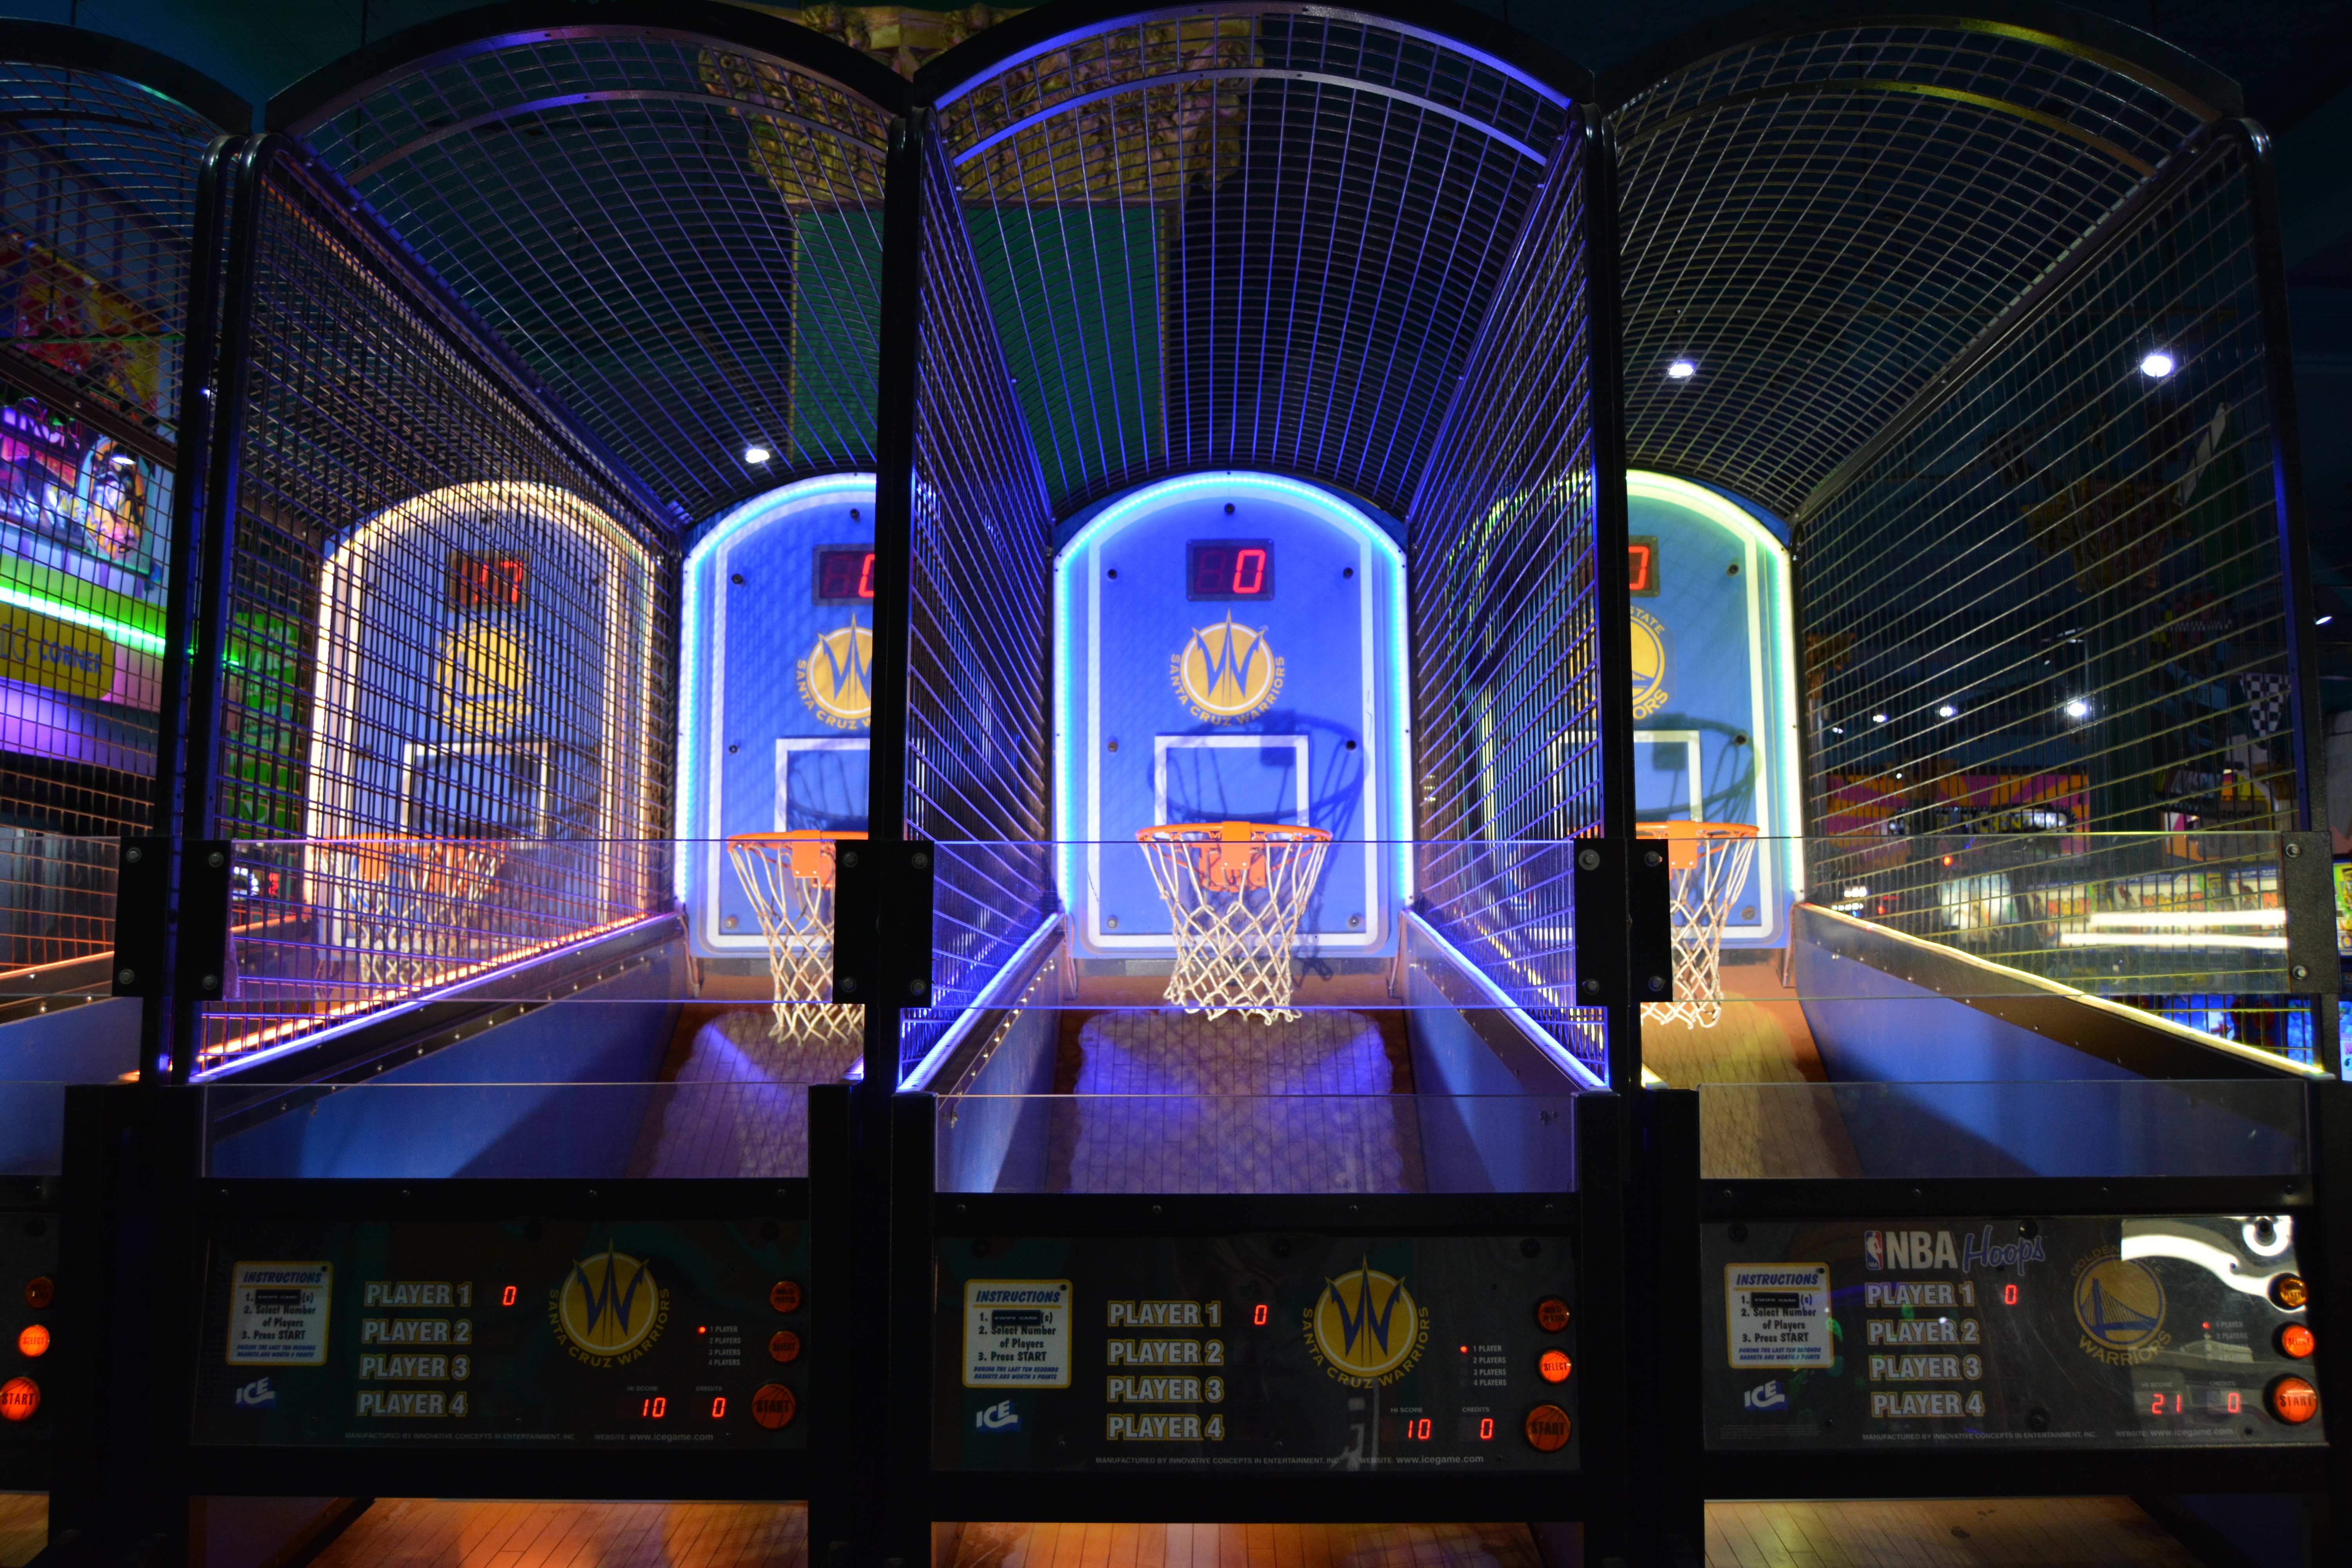
building, machine, public transport, games, screenshot